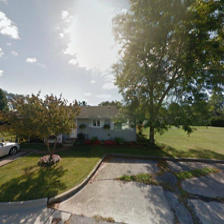
Label: streetView